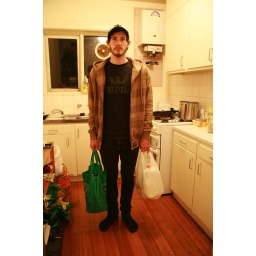
My housemate Matt posing for me for a promotional piece about climate change. (We use green bags by the way)